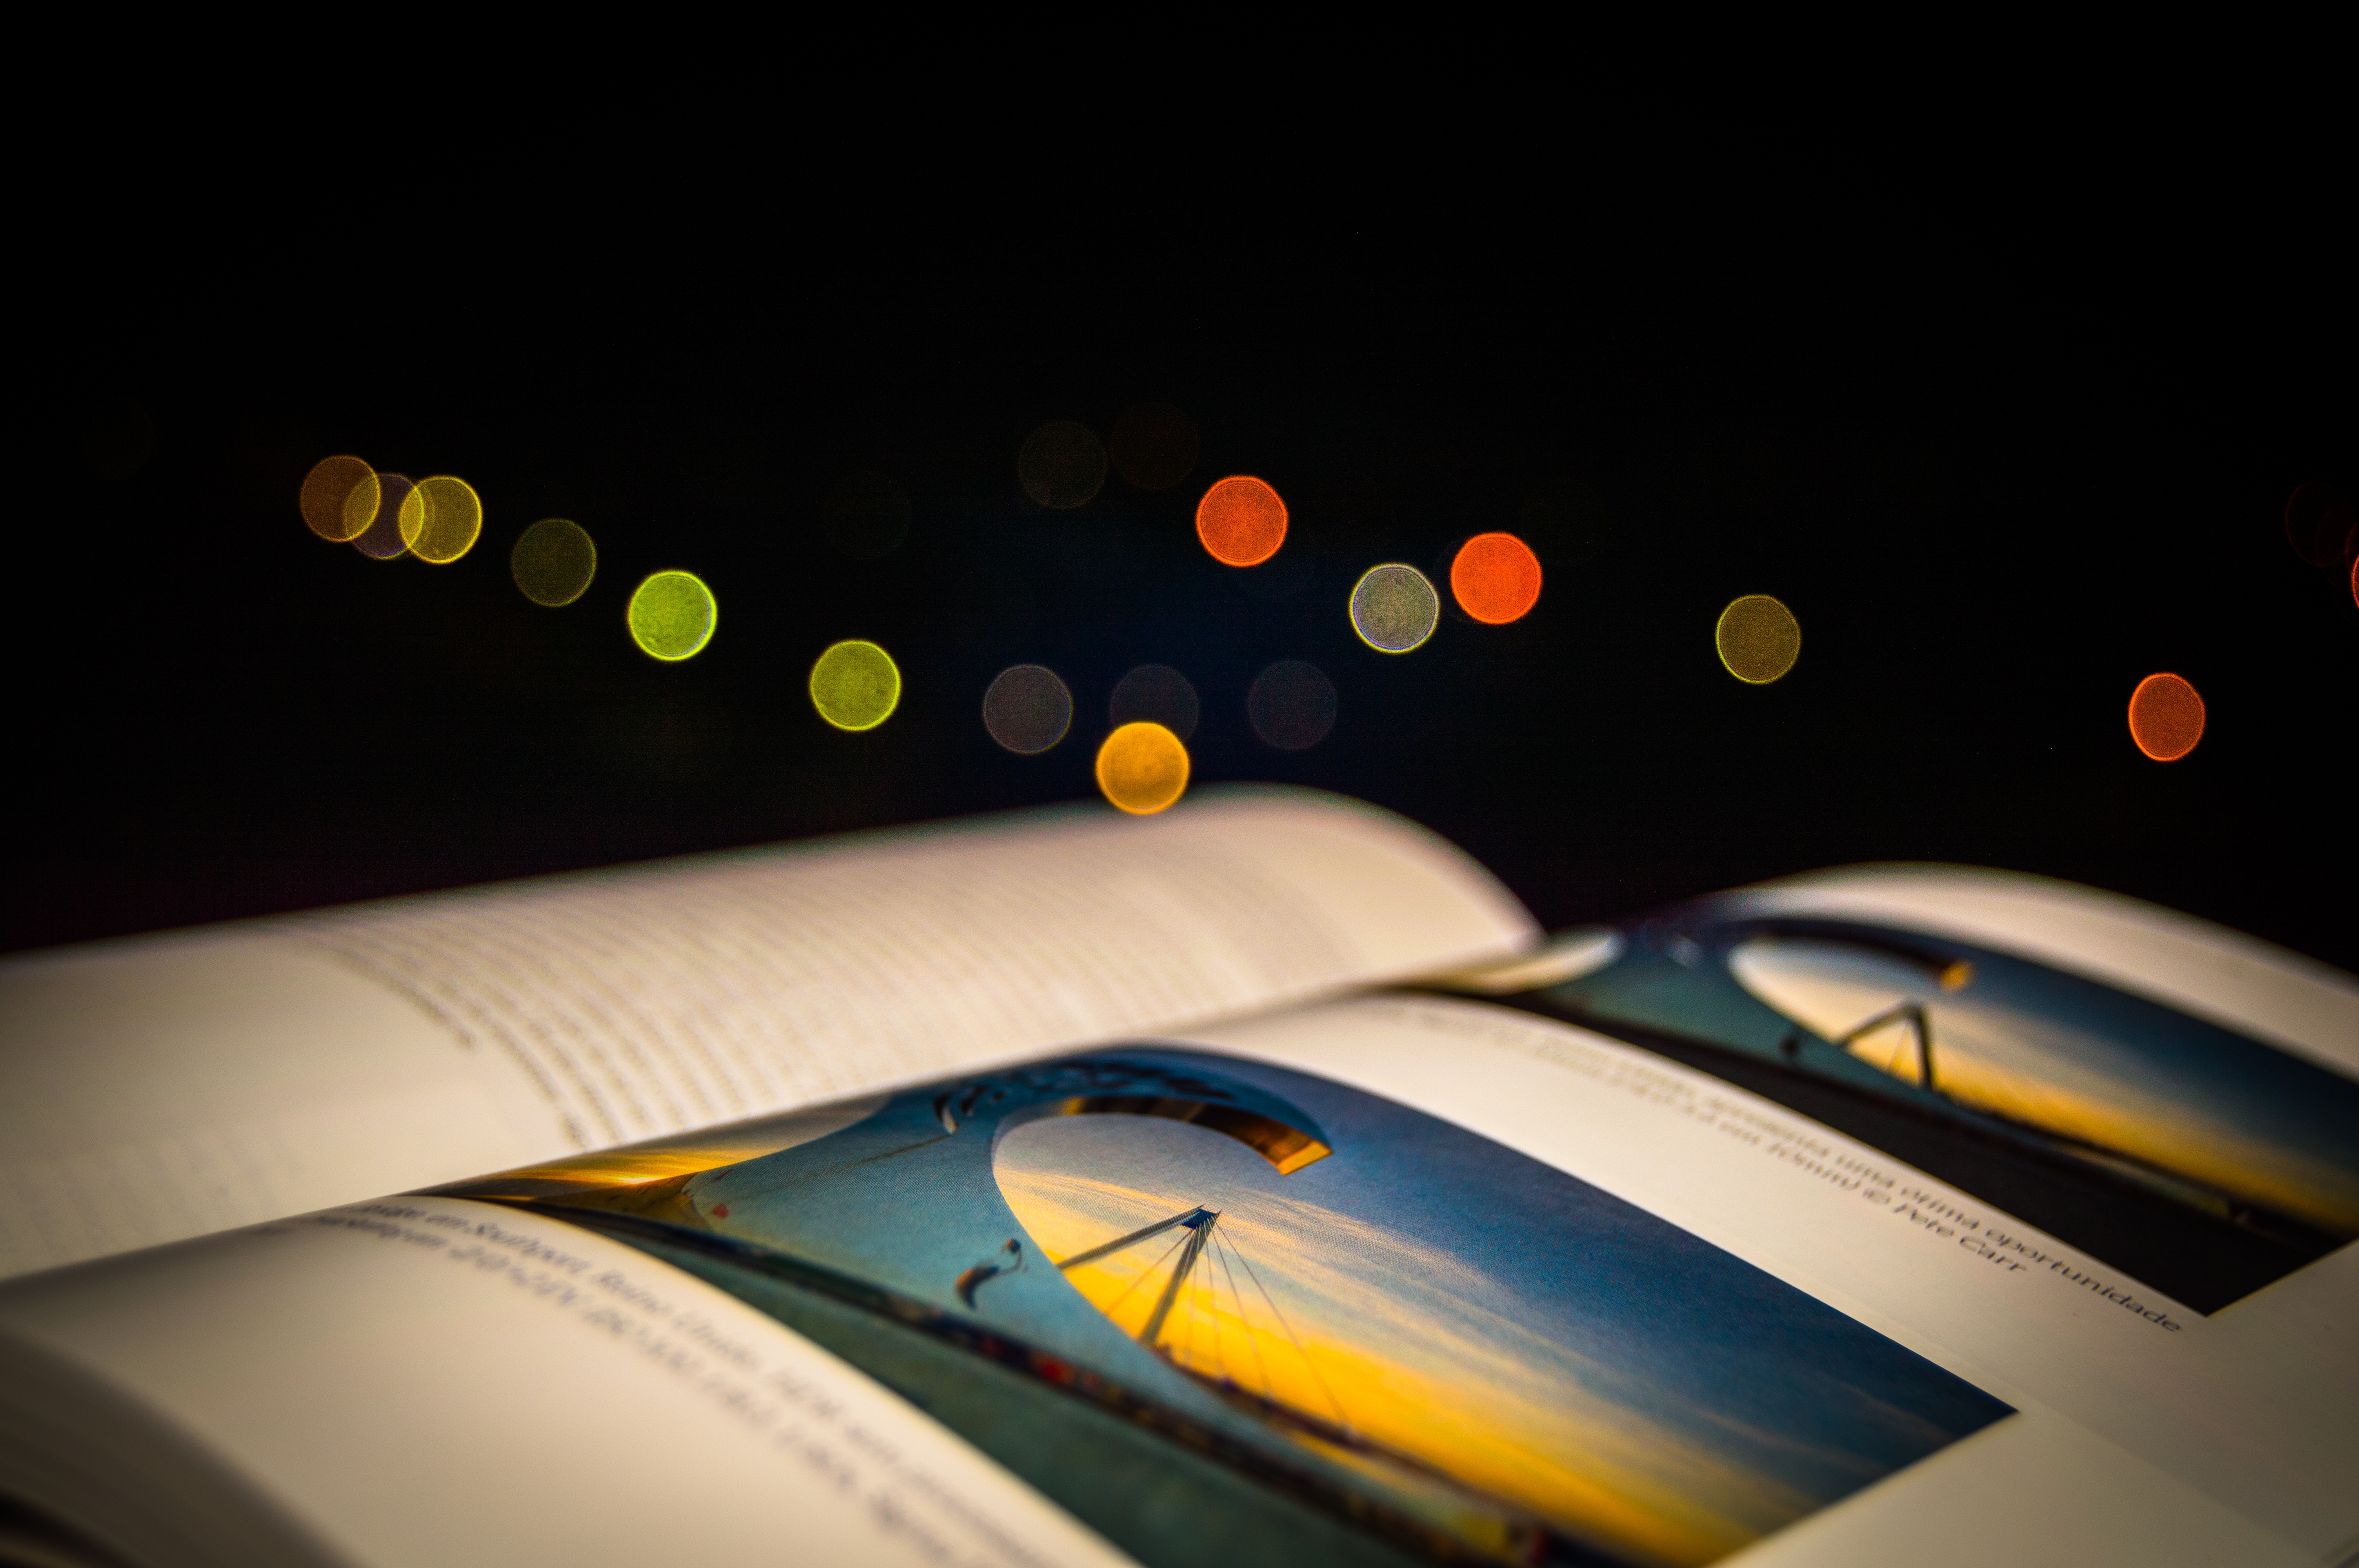
book, light, bokeh, car, glass, aircraft, reflection, vehicle, color, yellow, lighting, circle, close up, fantasy, story, shape, macro photography, atmosphere of earth, computer wallpaper